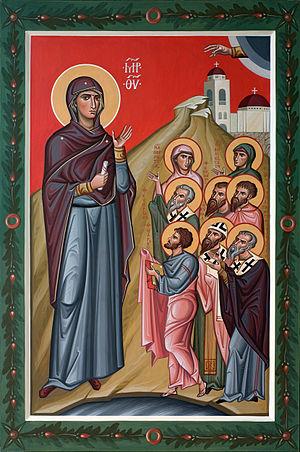
Le christianisme au Maghreb s'est implanté vers le IIᵉ siècle et a été supplanté par l'islam à partir de la fin du VIIᵉ siècle, jusqu'à sa disparition au xiiᵉ siècle.